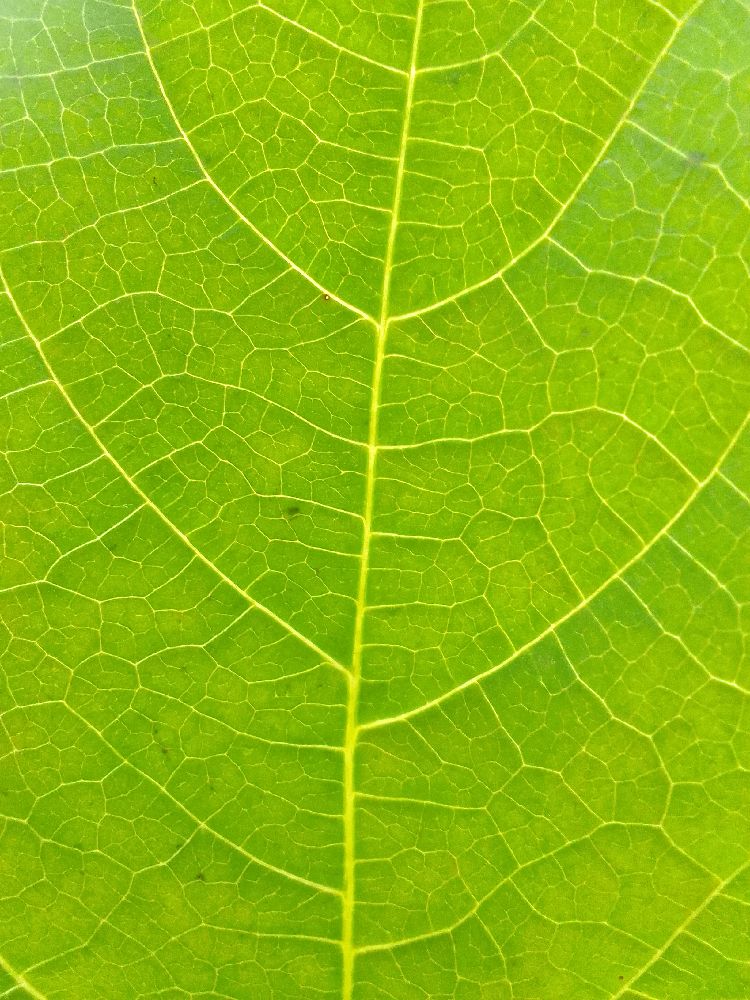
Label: healthy